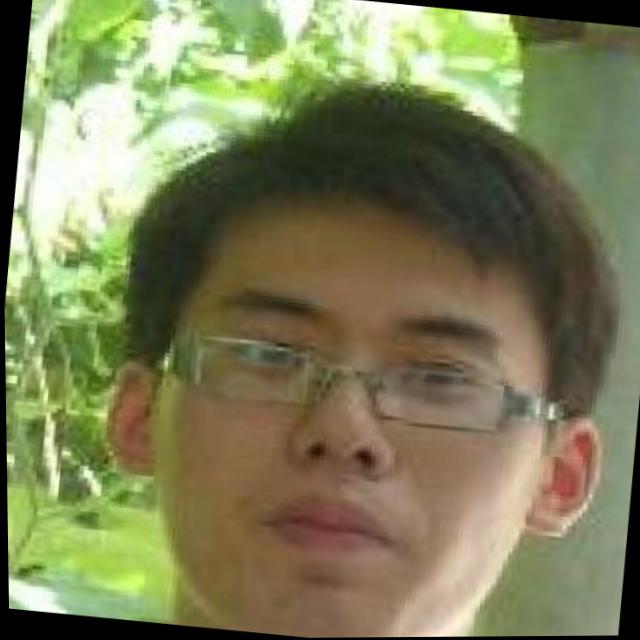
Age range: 21-44